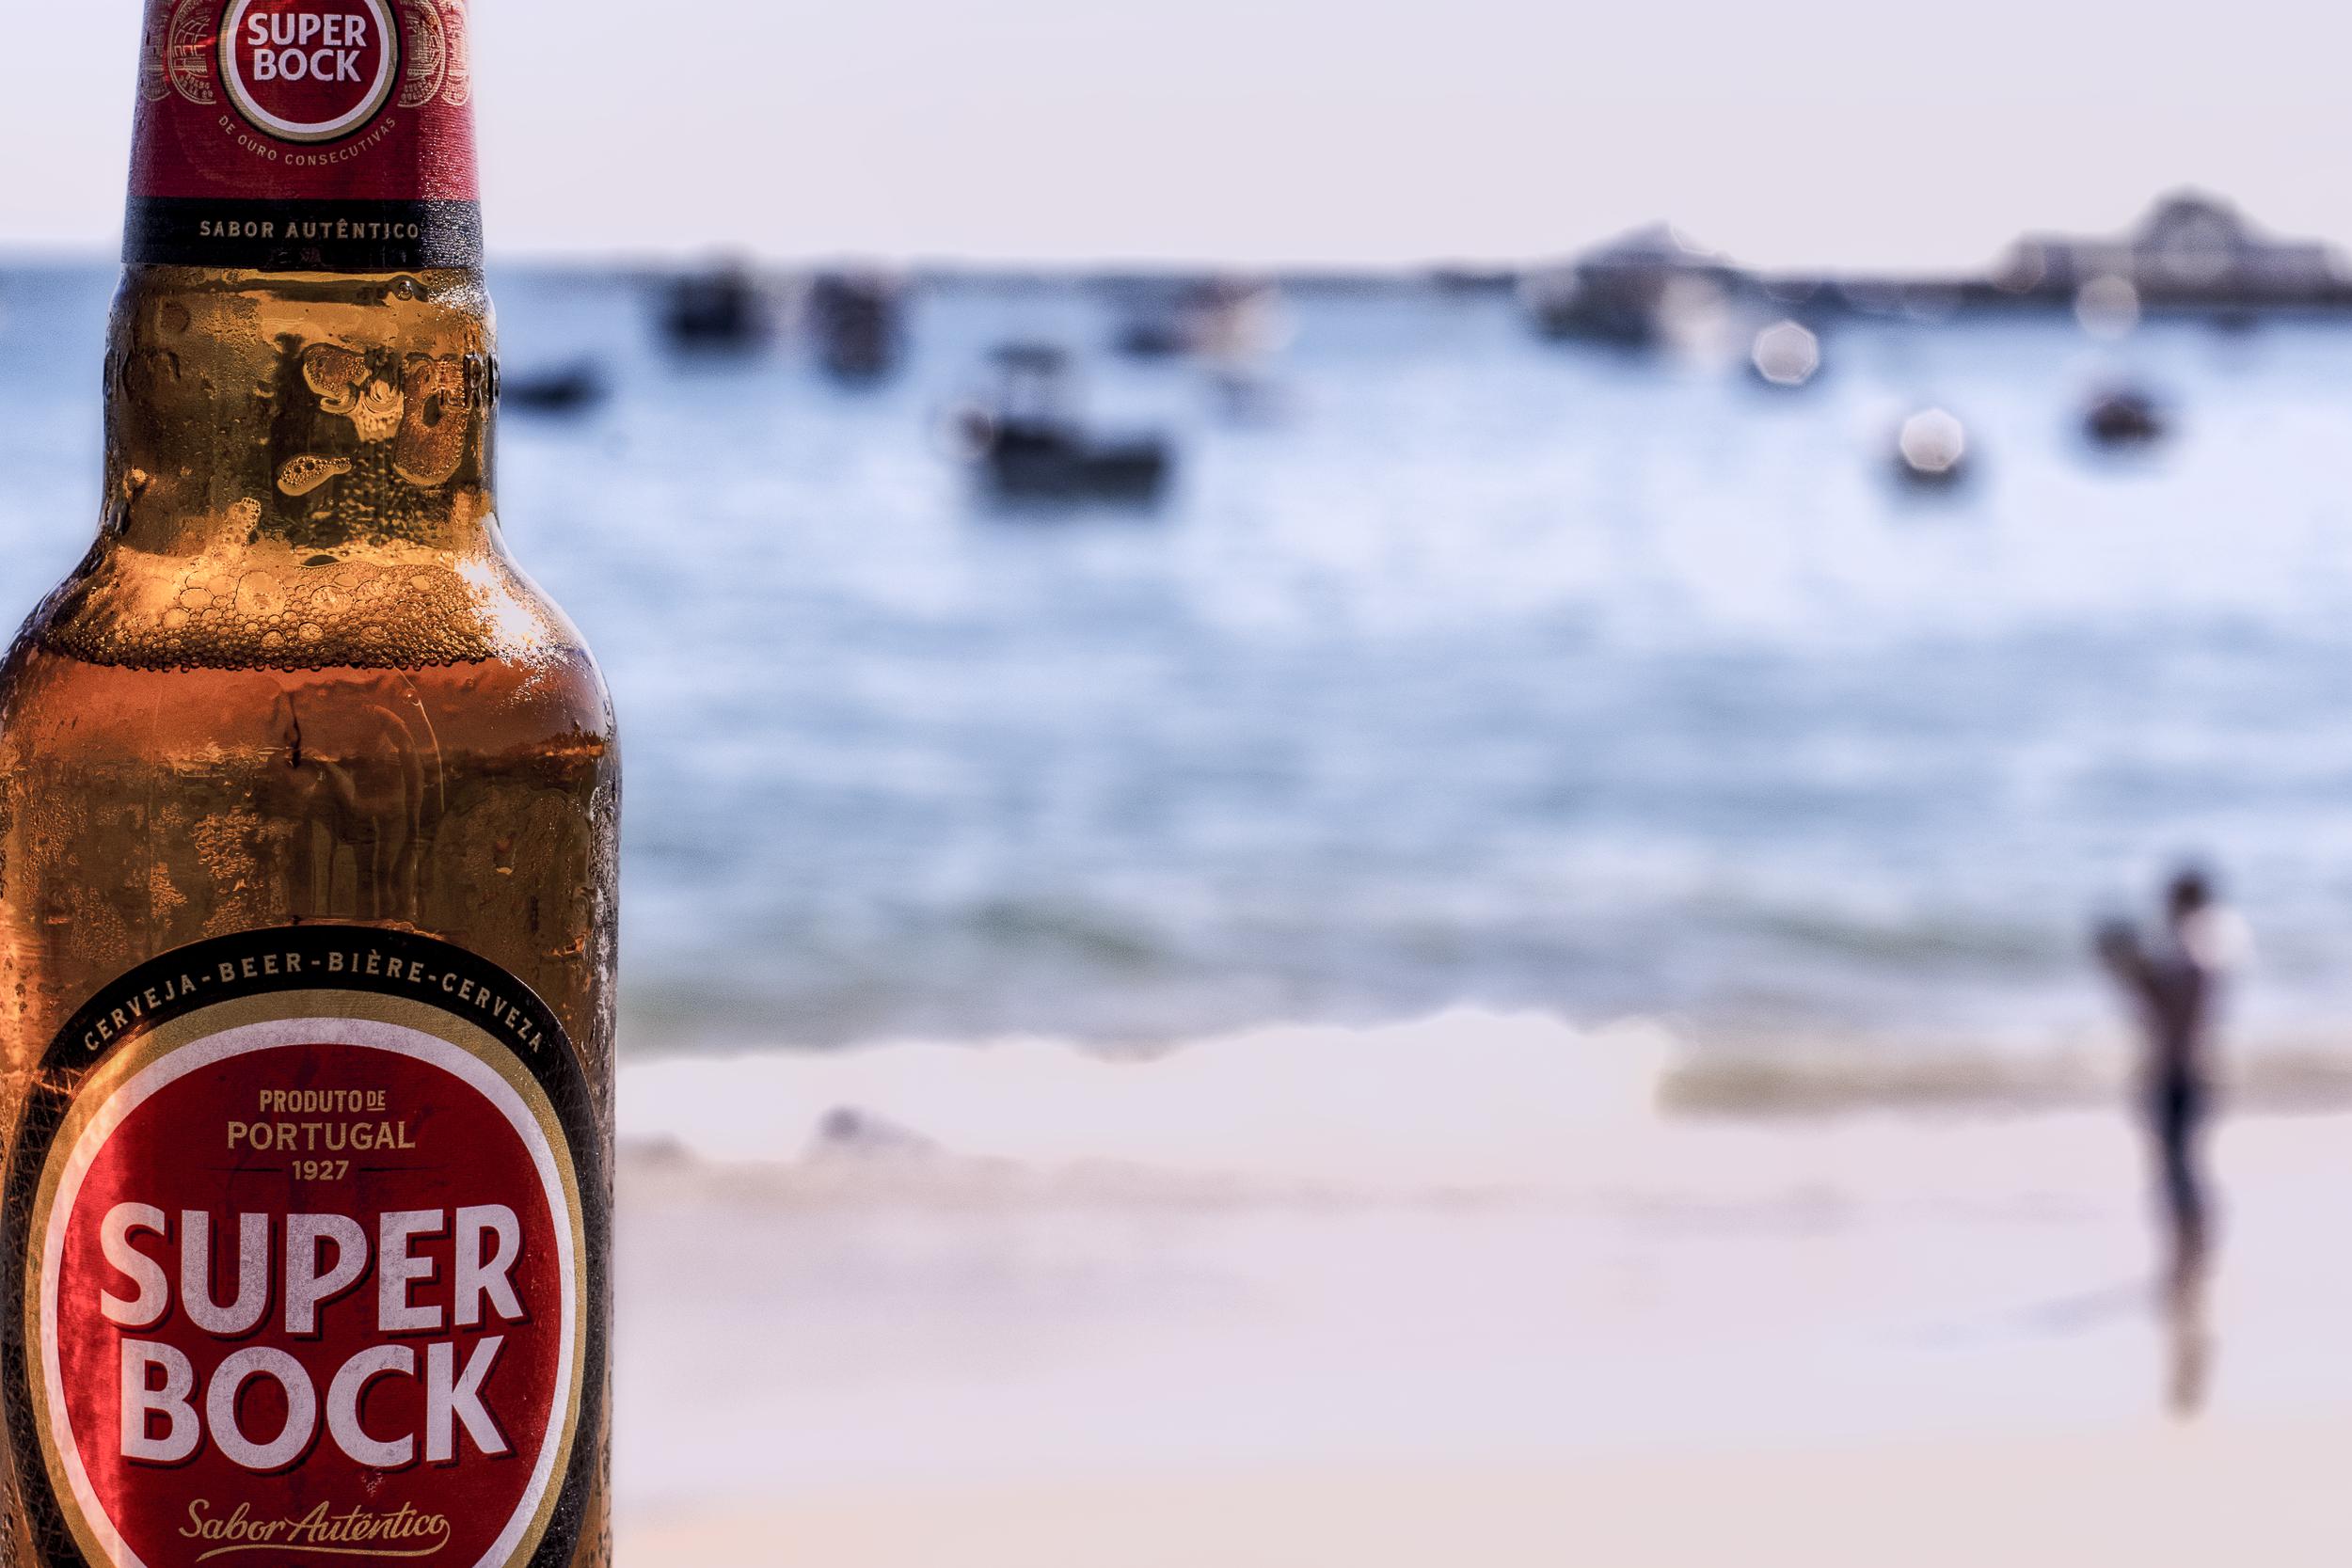
europe, drink, nikon, beer, boisson, nikkor, d750, curuyann, curu, yann, bire, publicit, alcoholic beverage, distilled beverage